John Moulder-Brown

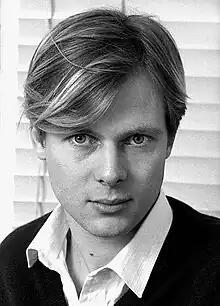
Moulder-Brown in 1979

John Moulder-Brown (born 3 June 1953) is an English actor, known for his appearances in the films "The House That Screamed" (1969), "Deep End" (1970), "First Love" (1970) and "Ludwig" (1973).